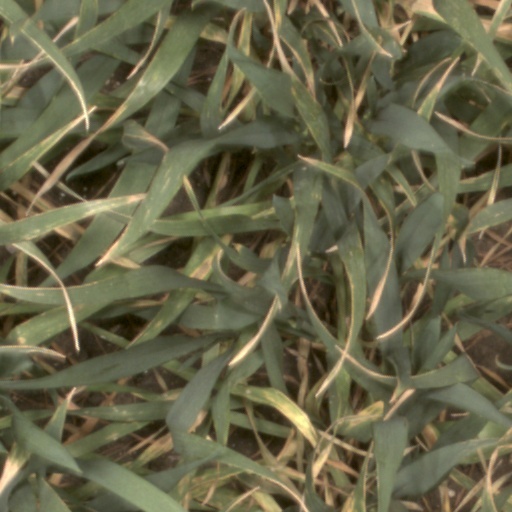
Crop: wheat